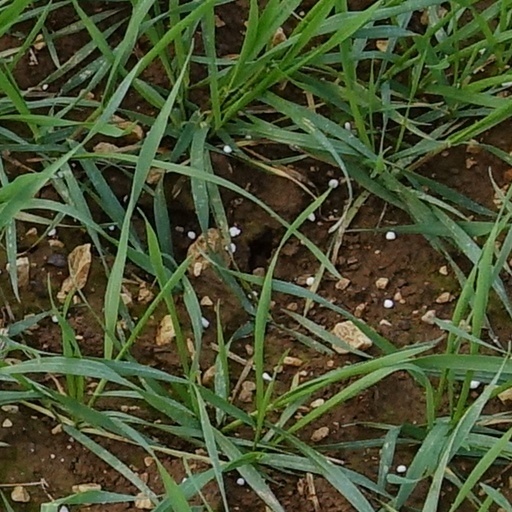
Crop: wheat